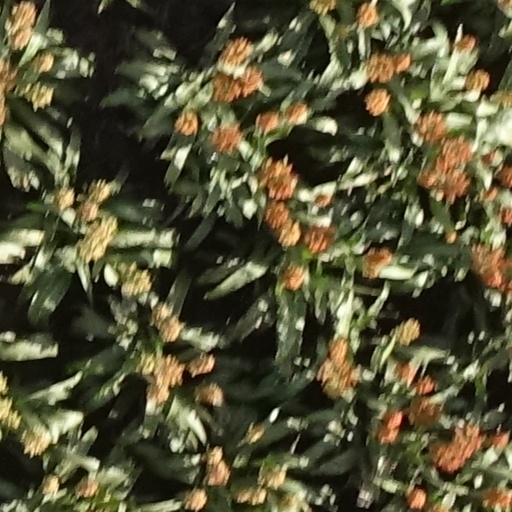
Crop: sorghum